Indian Mission School

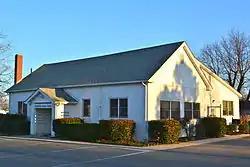

Indian Mission School, also known as the Nanticoke Indian Center, is a historic school building located near Millsboro, Sussex County, Delaware. It was built in about 1948, after the original school was destroyed by fire. It is a one-story, stuccoed masonry building with a gable roof. It features a concrete block covered entrance. The school was organized after school reforms of the early 20th century mandated that the children of the strongly Native American families of the Nanticoke Indian Association be placed in the same schools as African-American students.